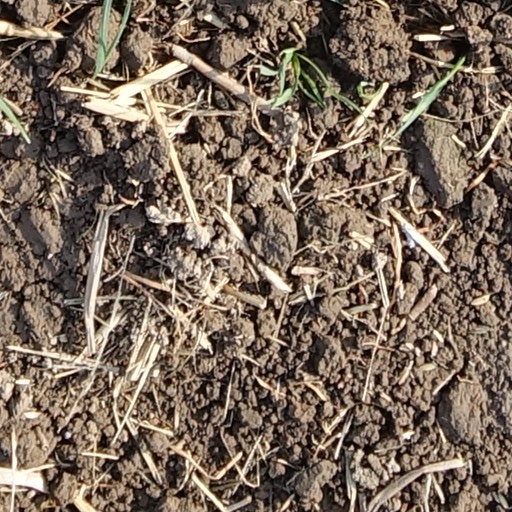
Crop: wheat